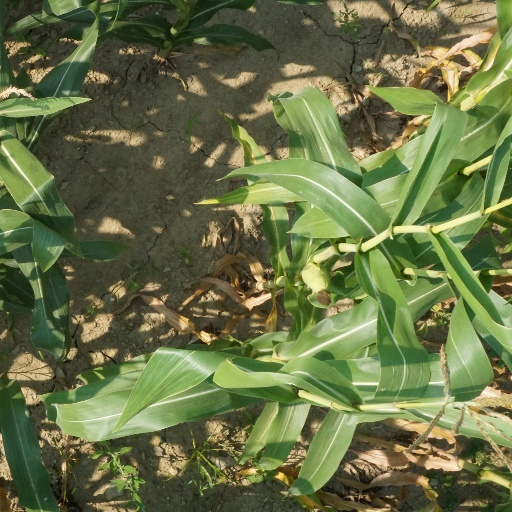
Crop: maize; corn